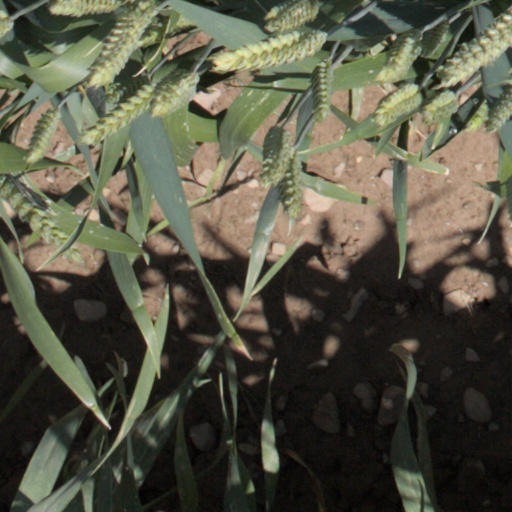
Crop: wheat